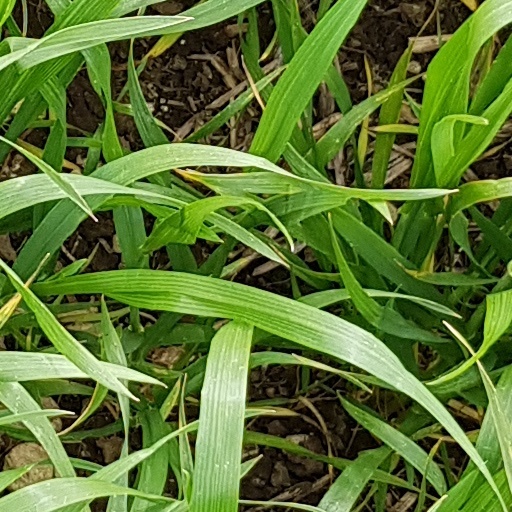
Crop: wheat